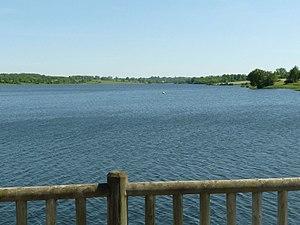
lac du Mas Chaban à Lésignac-Durand, Charente, France